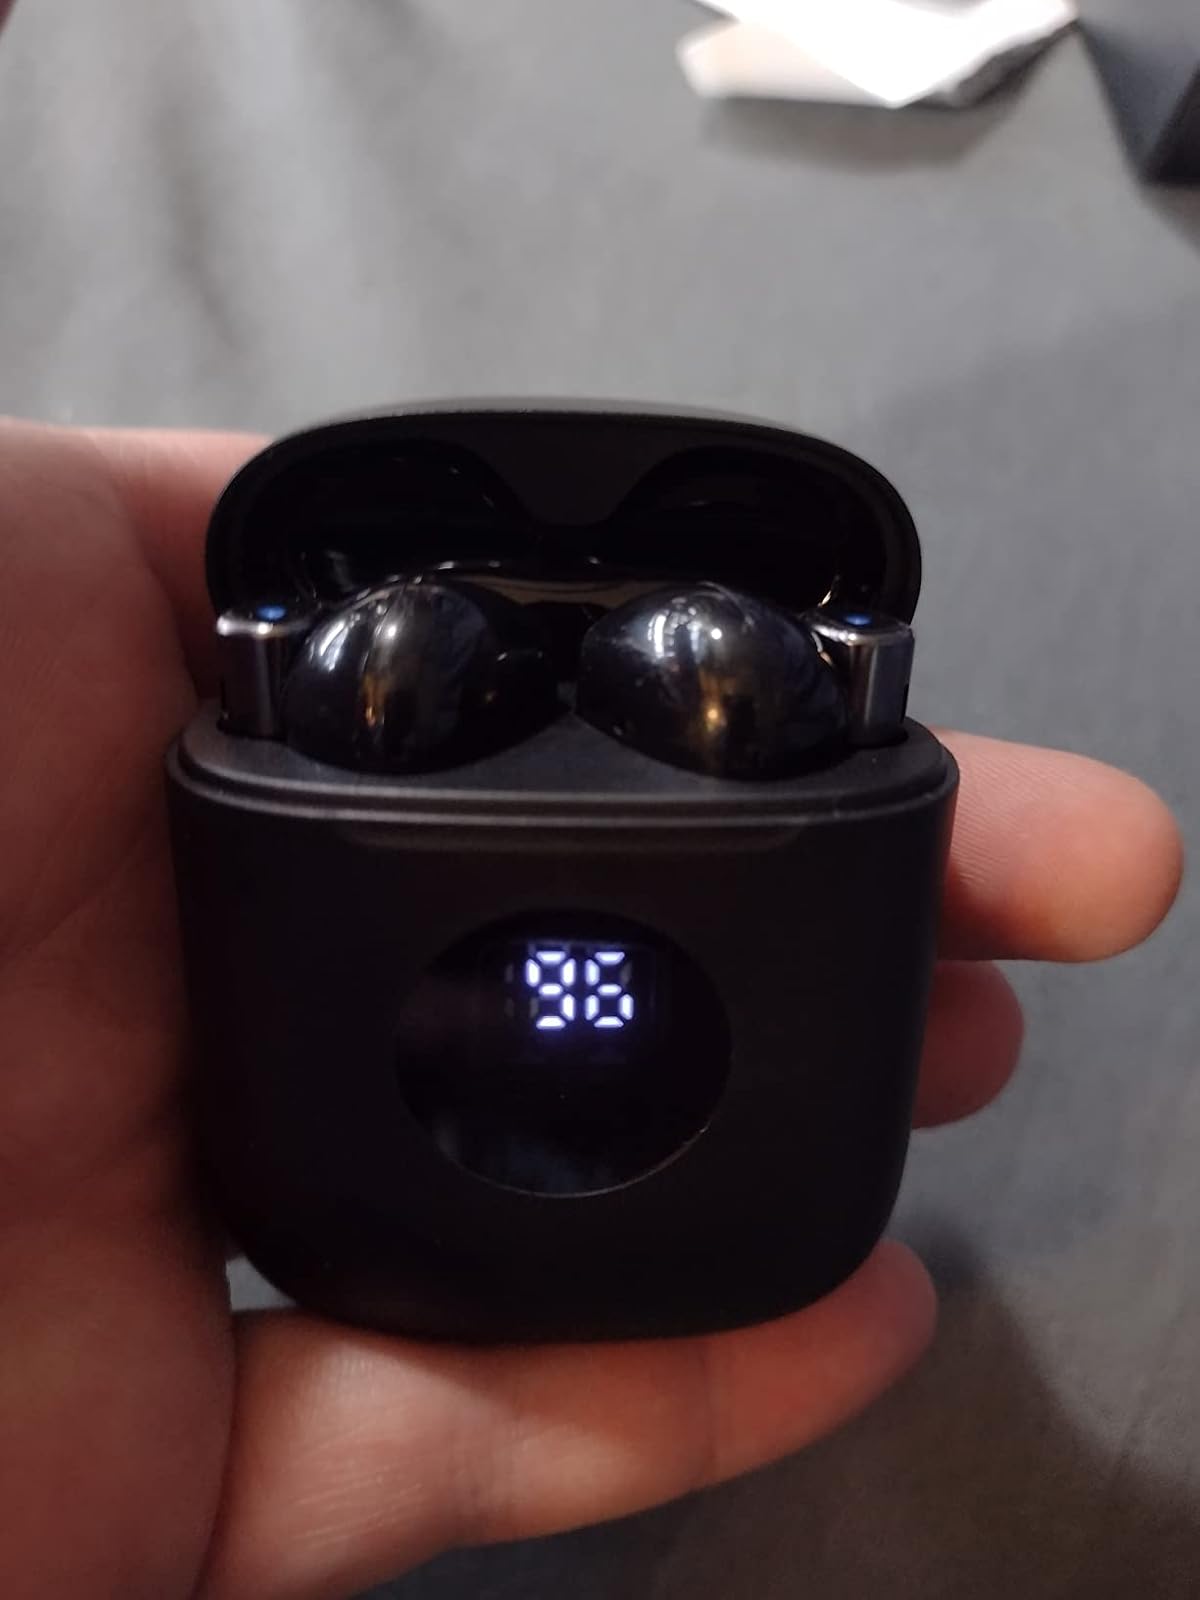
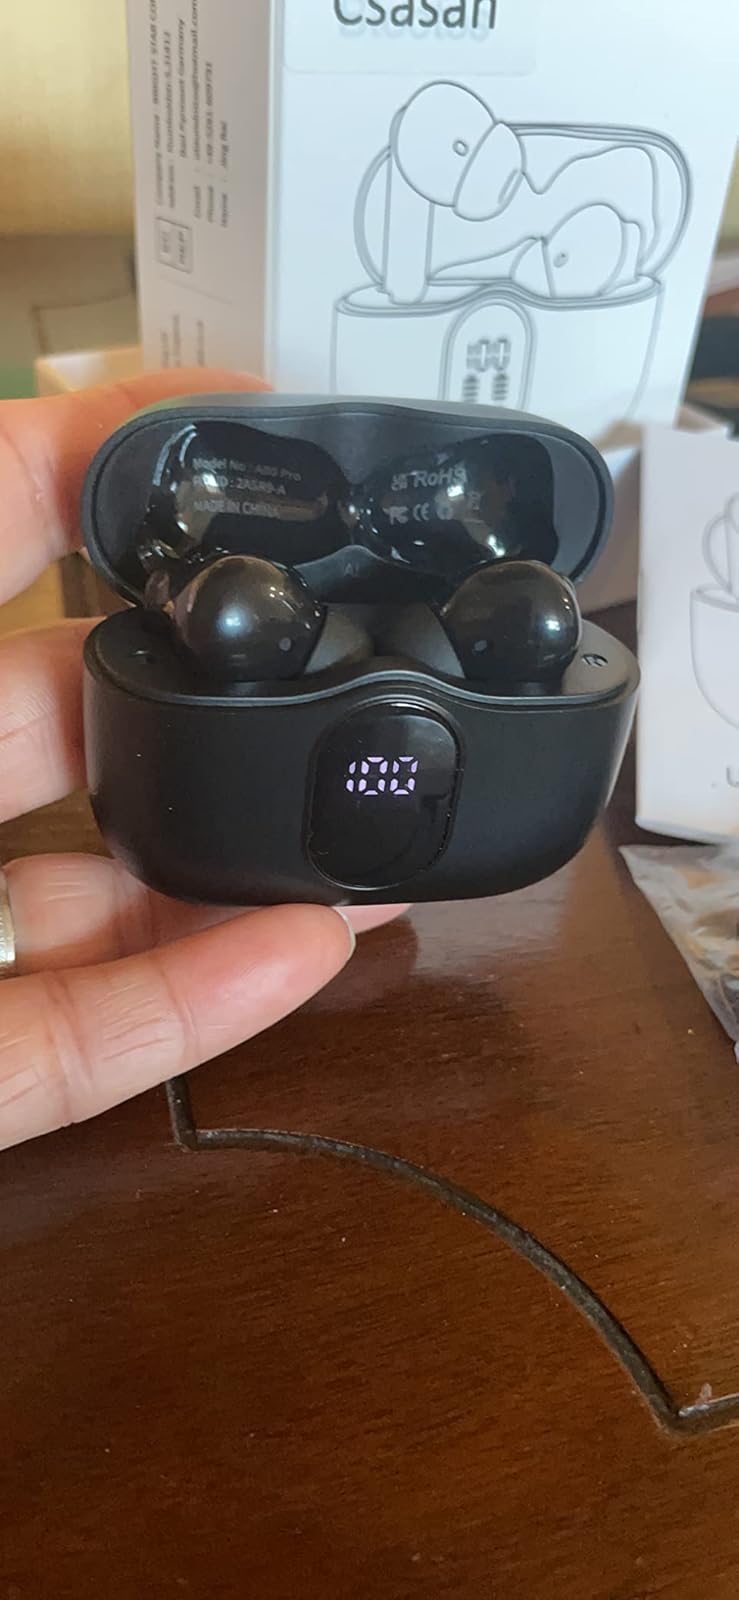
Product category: earbuds
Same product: no